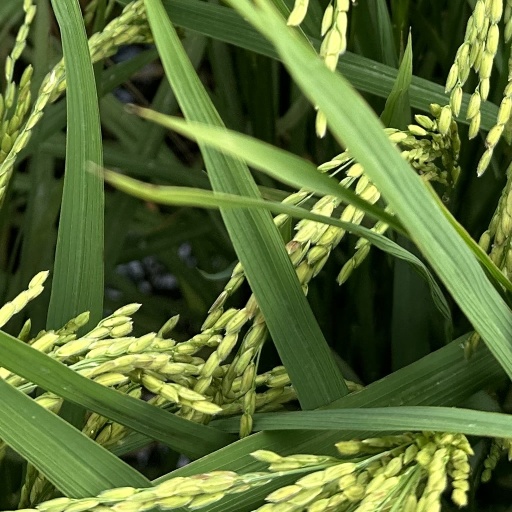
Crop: rice